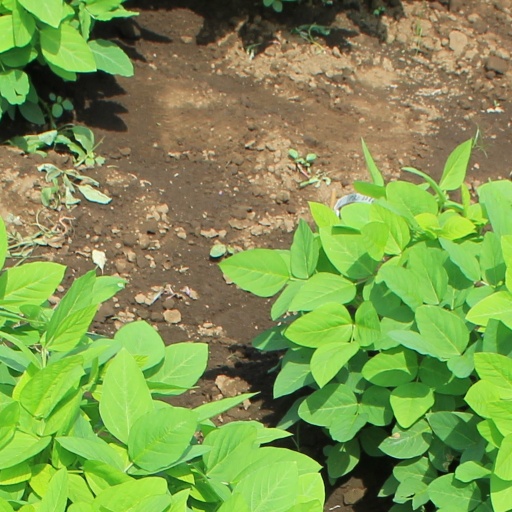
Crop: soybean